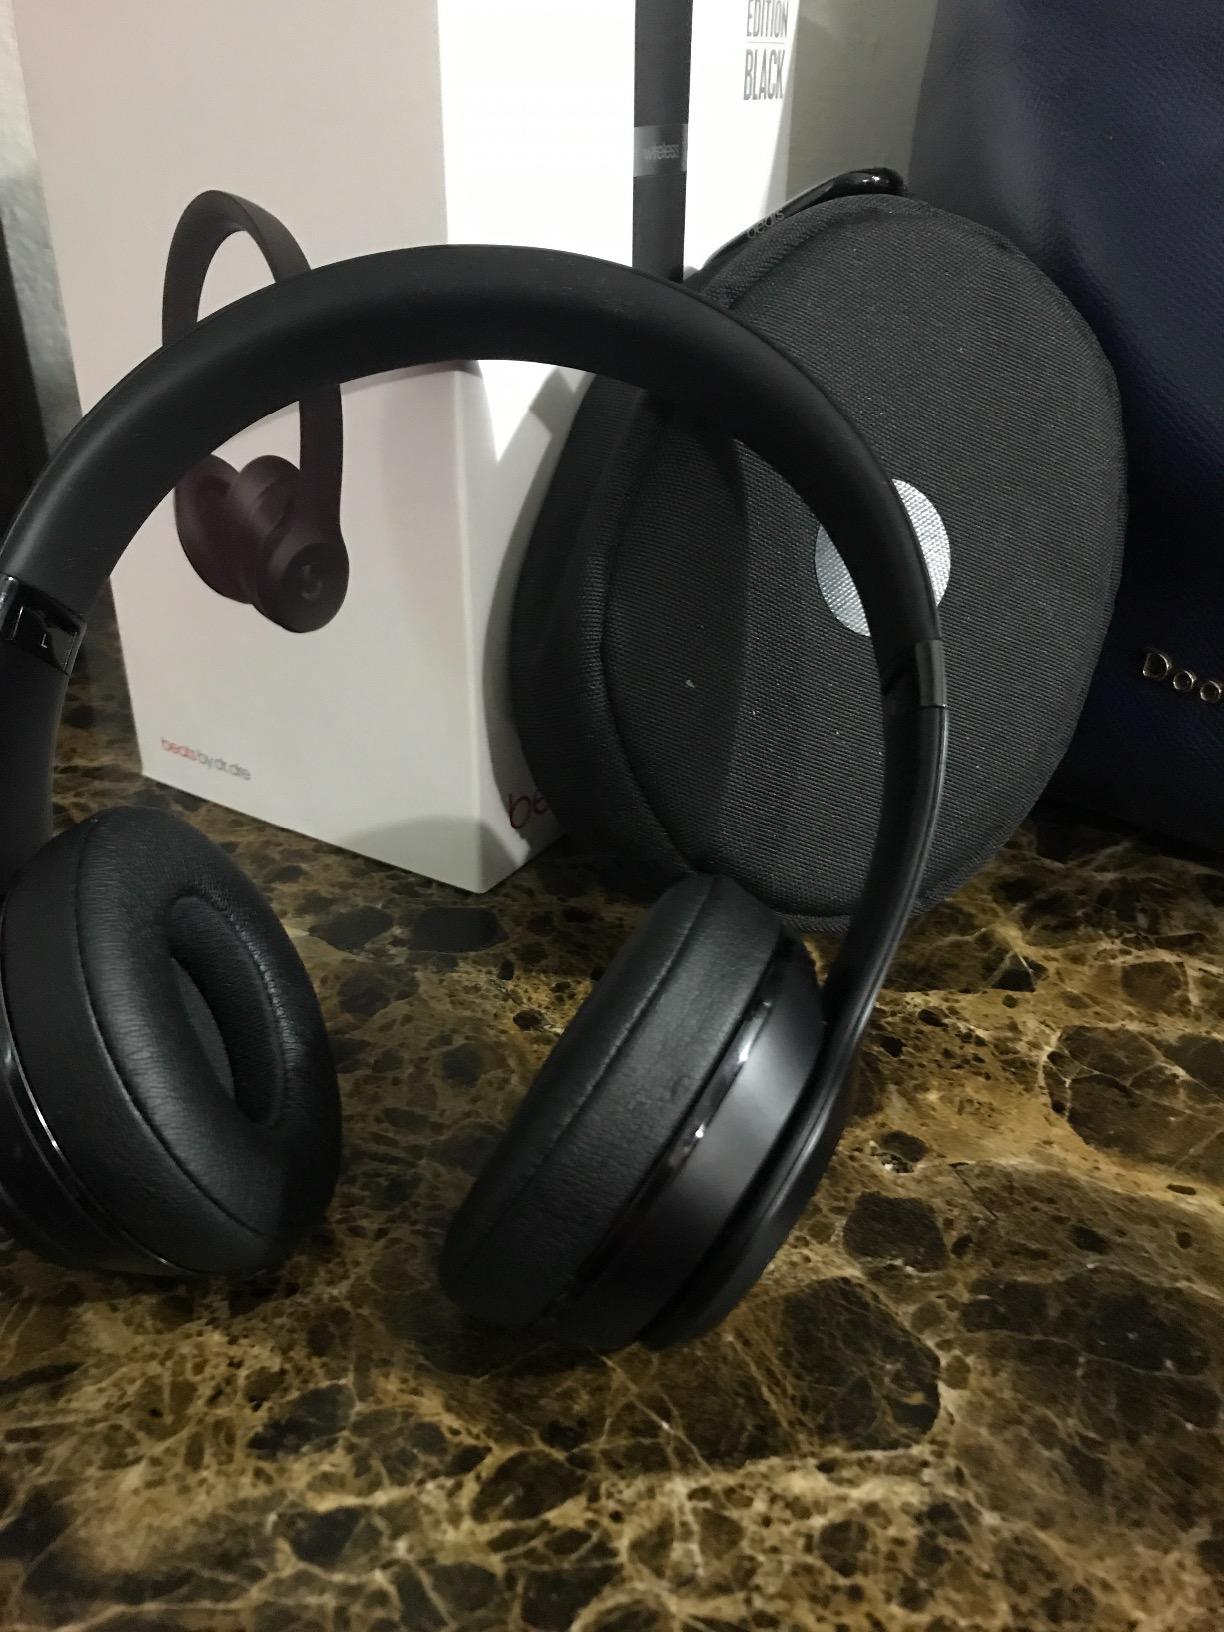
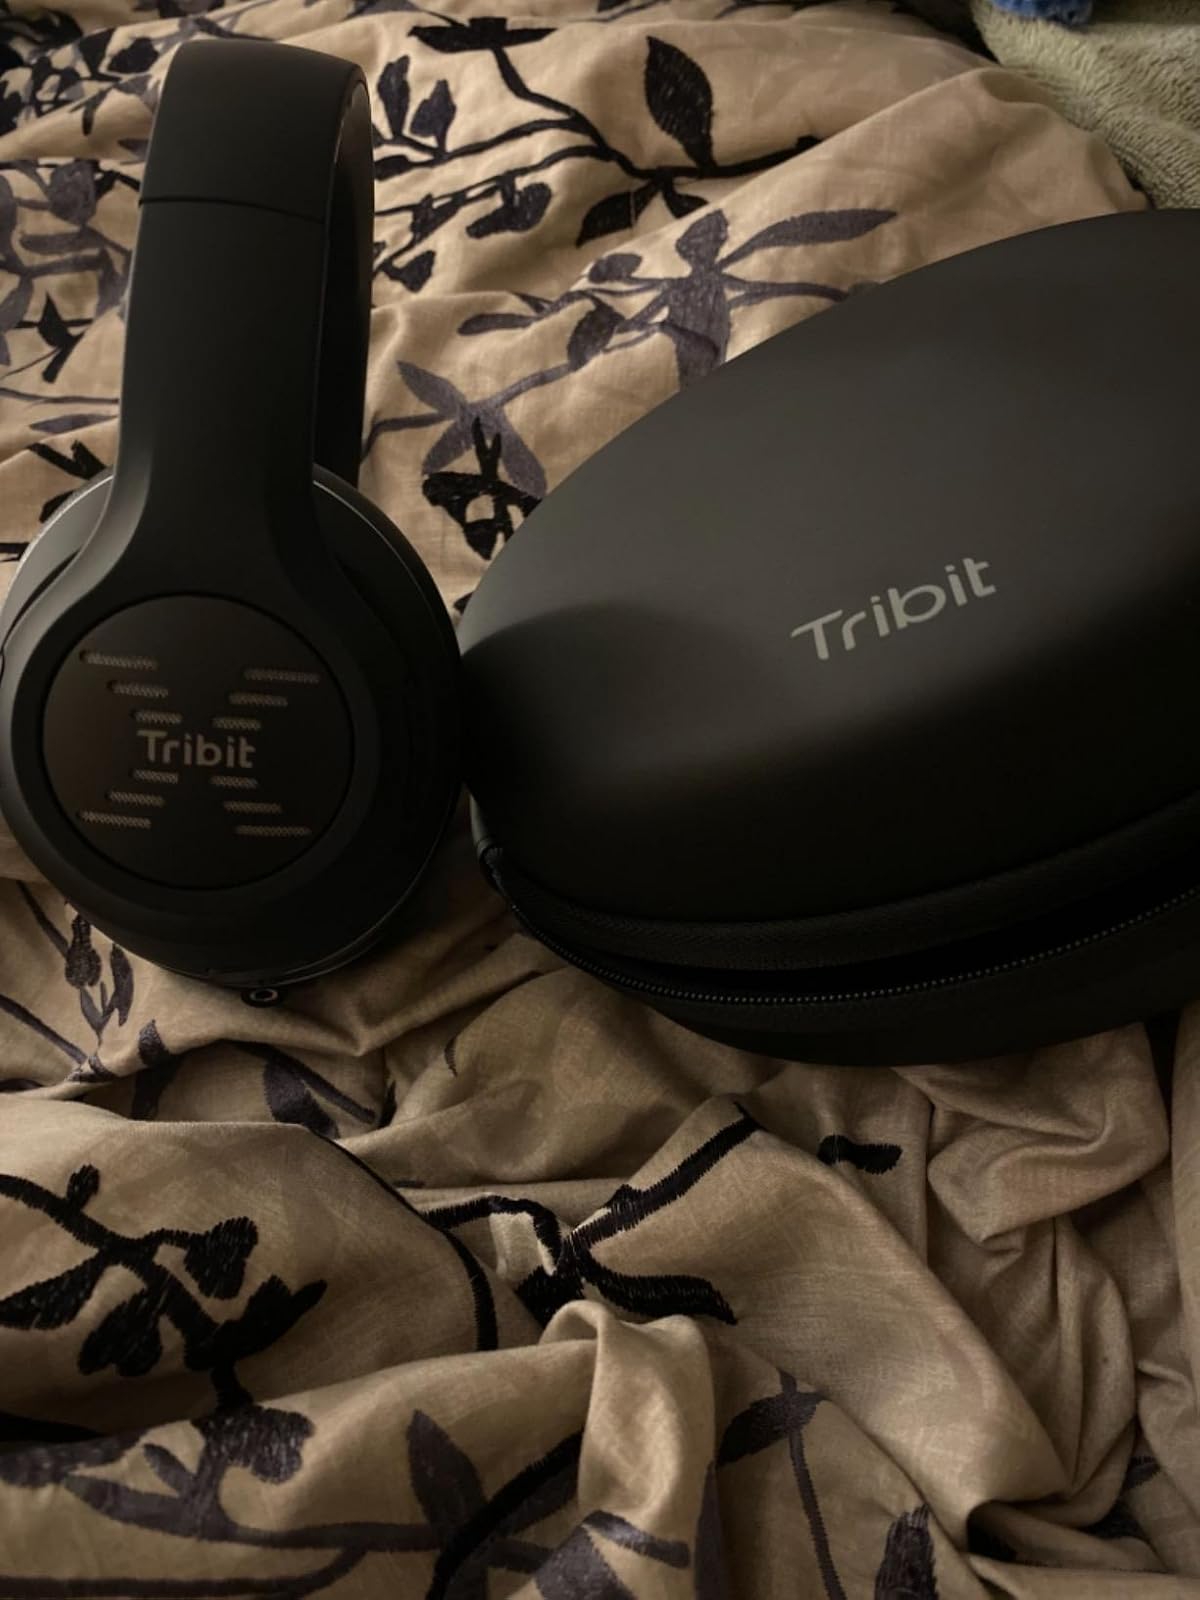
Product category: headphones
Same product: no